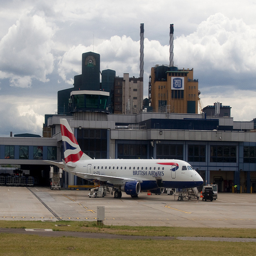
A white plane sitting on top of a runway near a building.
An airplane that has landed is sitting in the middle of a runway with a blue building behind it.
An airport that has a plane parked in the tarmac.
An airplane is stitting on an air strip.
a big airplane that is parked at a airport